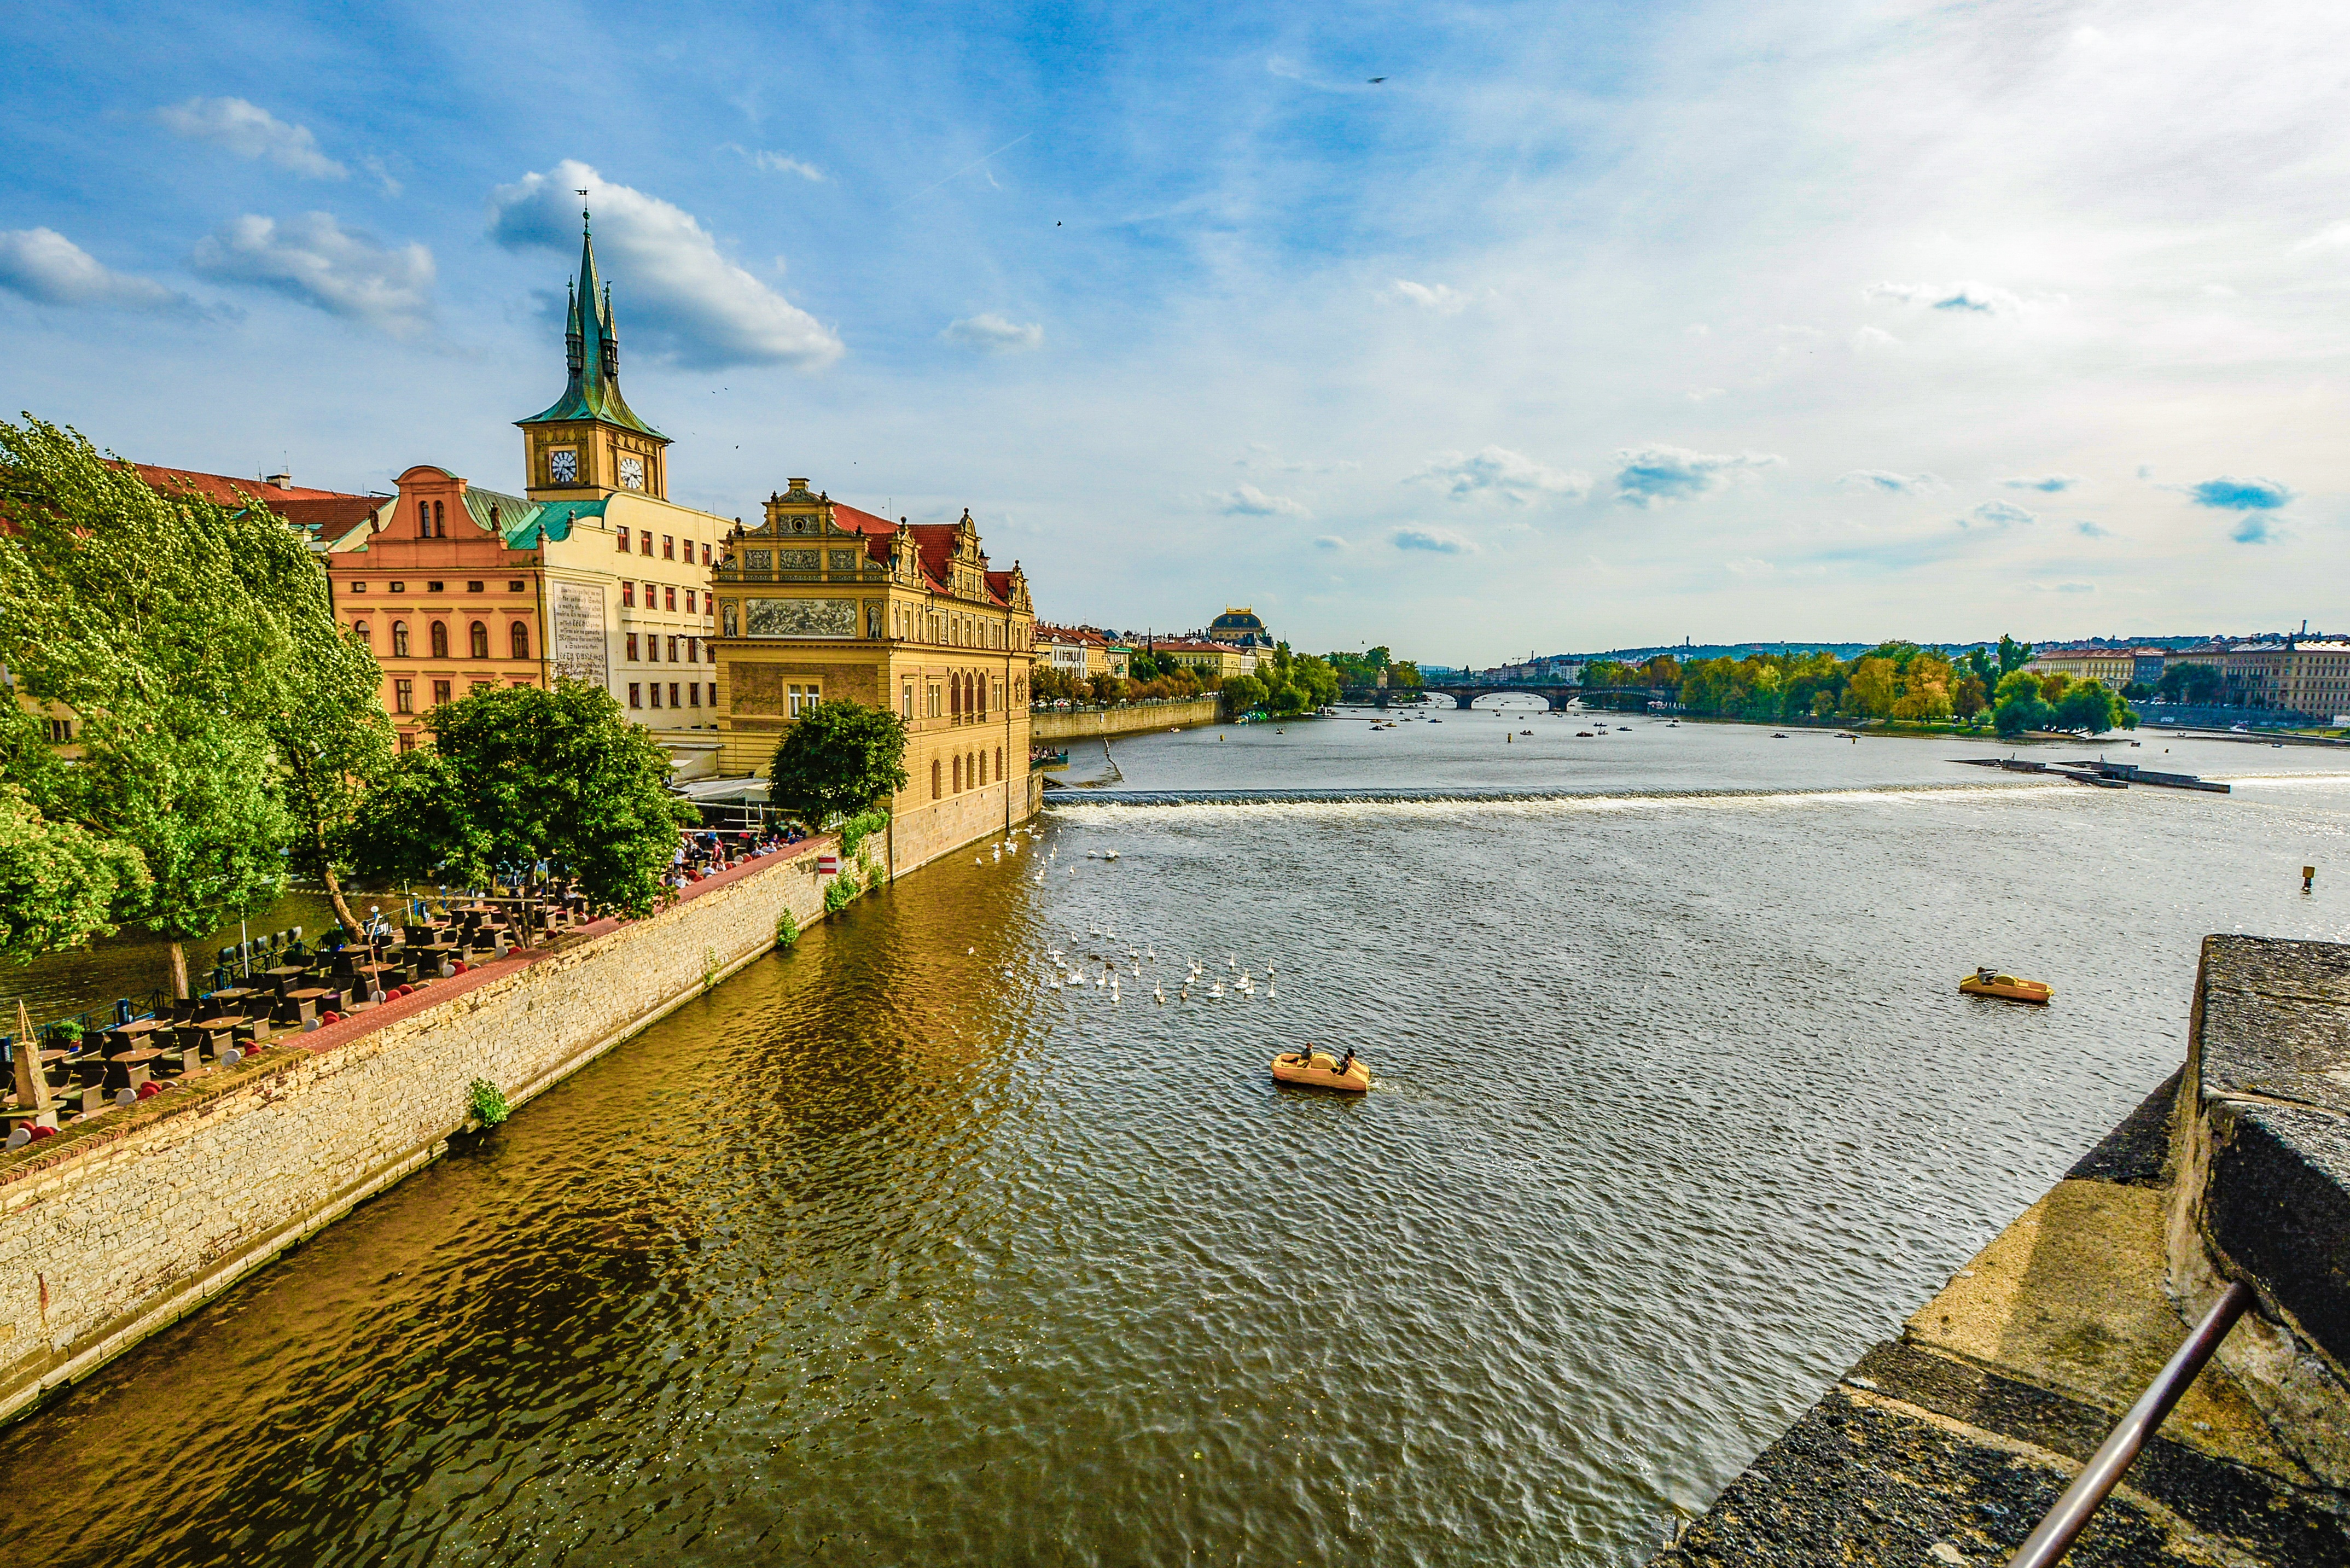
sea, coast, water, outdoor, architecture, sky, bridge, river, canal, cityscape, vacation, travel, reflection, landmark, prague, tourism, waterway, body of water, boats, paddleboat, swans, charles, czech, praha